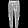
Label: Trouser